Ardo Ran Varres

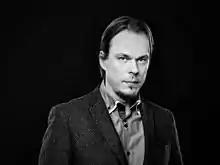
Ardo Ran Varres in 2015

Ardo Ran Varres (born 19 March 1974 in Tallinn) is an Estonian composer and actor.